Human leg

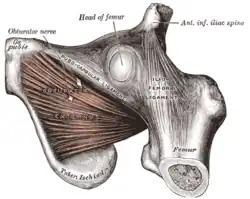
Muscles of the hip

Evolution has provided the human body with two distinct features: the specialization of the upper limb for visually guided manipulation and the lower limb's development into a mechanism specifically adapted for an efficient bipedal gait. While the capacity to walk upright is not unique to humans, other primates can only achieve this for short periods and at a great expenditure of energy.